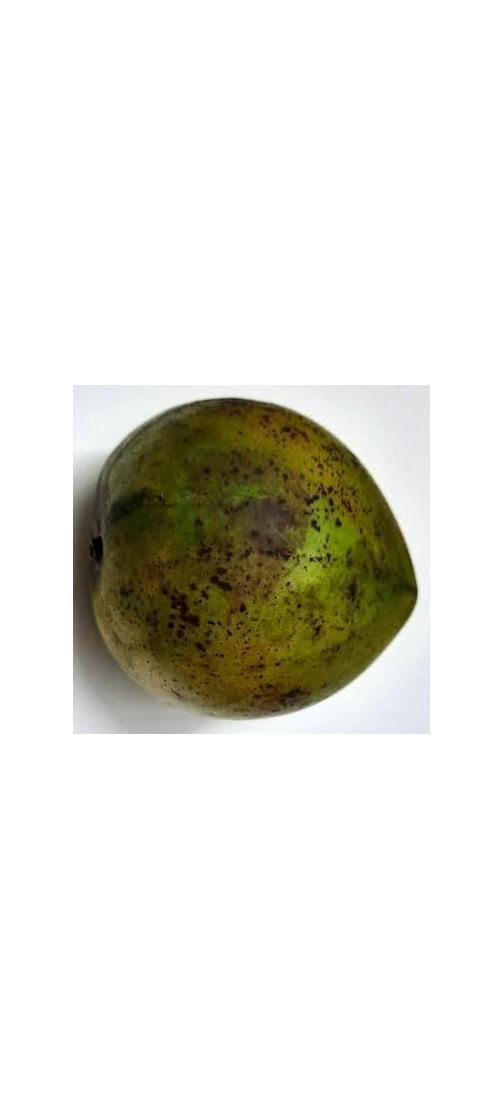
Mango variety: Harivanga